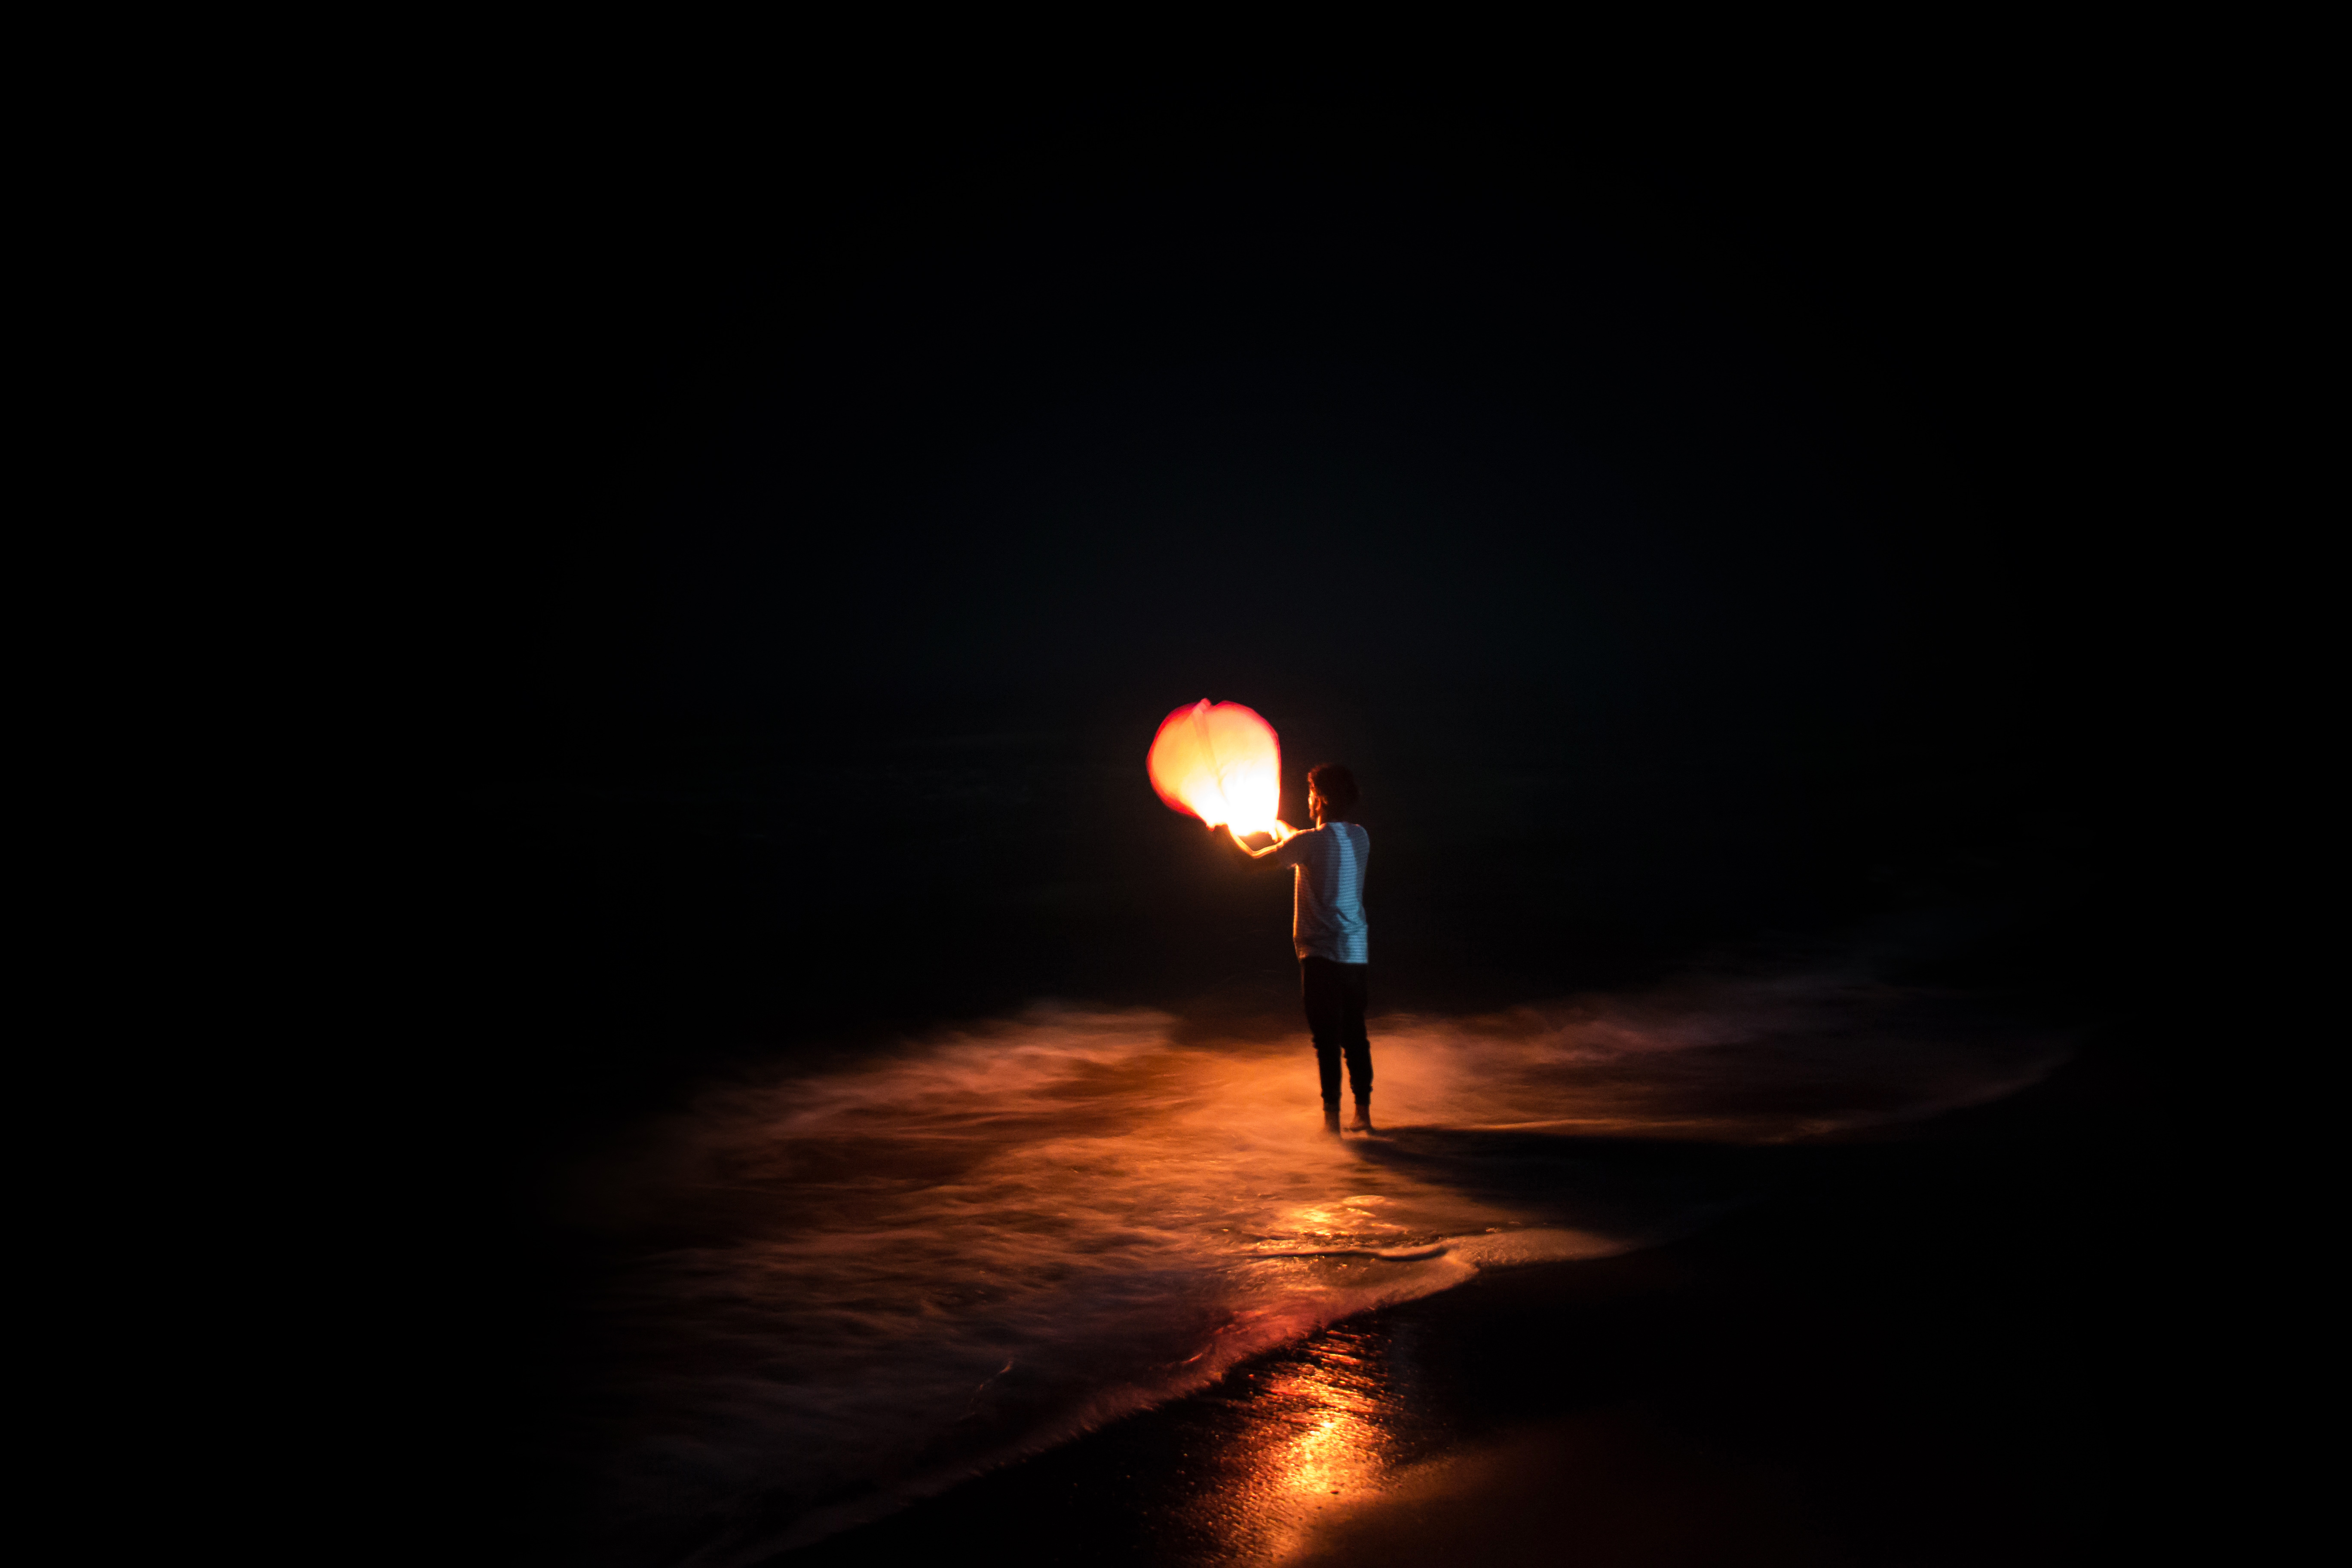
person, light, night, sparkler, lantern, reflection, flame, fire, darkness, street light, lighting, holding